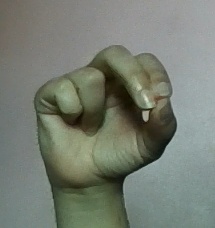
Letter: gaaf